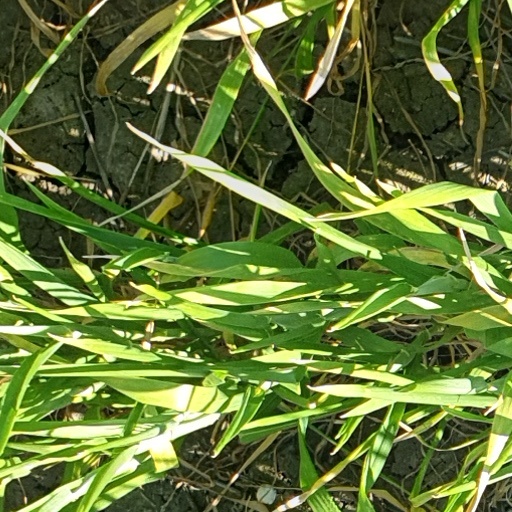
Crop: wheat